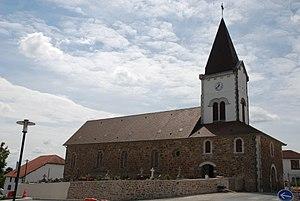
Orègue, l'église Saint-Jean-Baptiste